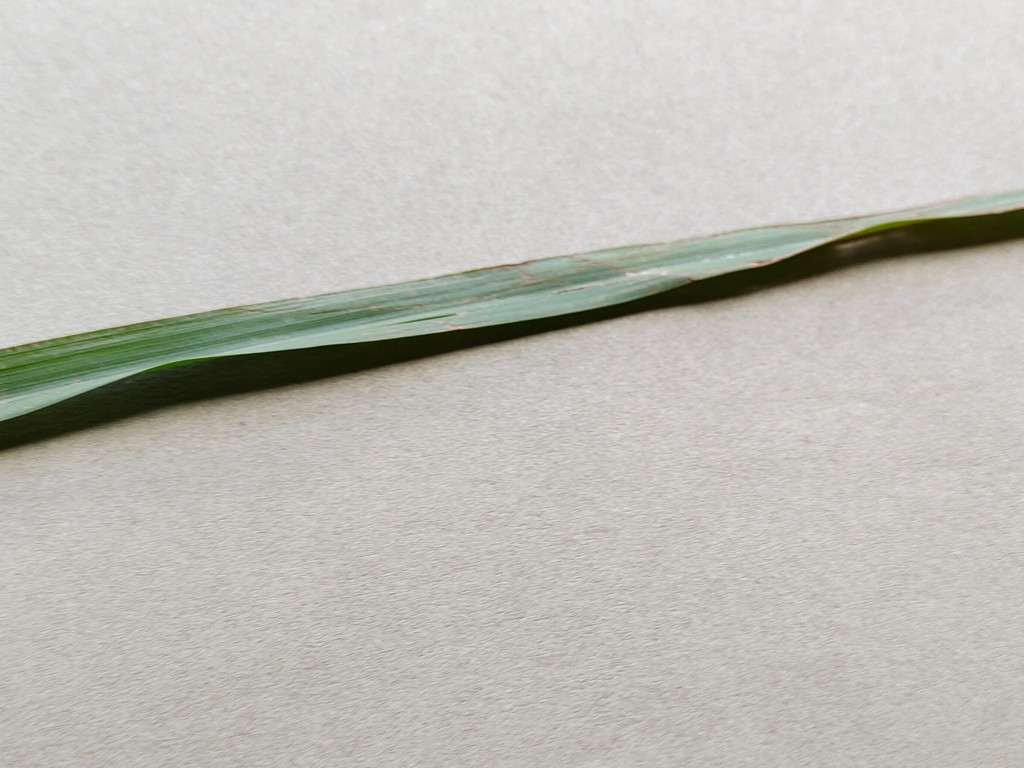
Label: Unhealthy